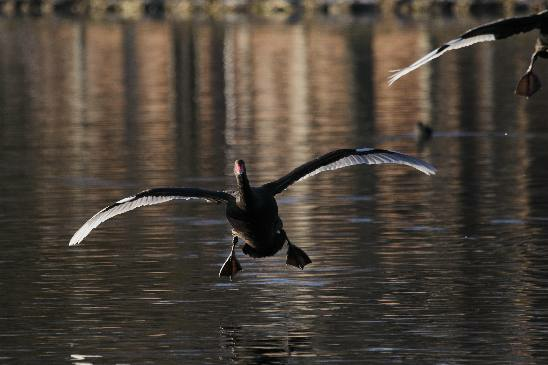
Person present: No